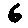
Label: 6